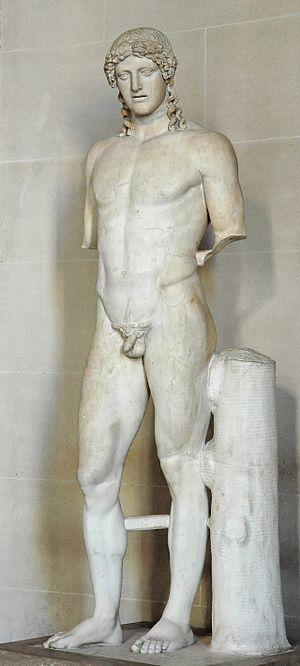
Apollon du type de Cassel, copie romaine. Marbre du Pentélique, début du IIe siècle av. J.-C., découvert en Italie.
Pour les anciens, la sculpture de la seconde moitié du Vᵉ siècle av. J.-C., dit aussi le siècle de Périclès, est dominée par deux sculpteurs de renom, Polyclète et Phidias. Le premier atteignit le sommet de l'art équilibré et rationnel propre à sa génération en fondant sur un système de rapports mathématiques les proportions idéales du corps humain qu'il consigna dans un ouvrage : le Canon, et son école assura la diffusion de ses formules. Le second par le prestige d'Athènes, la célébrité et l'influence du Parthénon et en général des monuments construits sur l'Acropole de 447 à 404 av. J.-C. Ils sont les représentants majeurs de ce que l'on appelle le premier classicisme, entre 480 et 370 av. J.-C., période elle-même découpée en plusieurs styles.